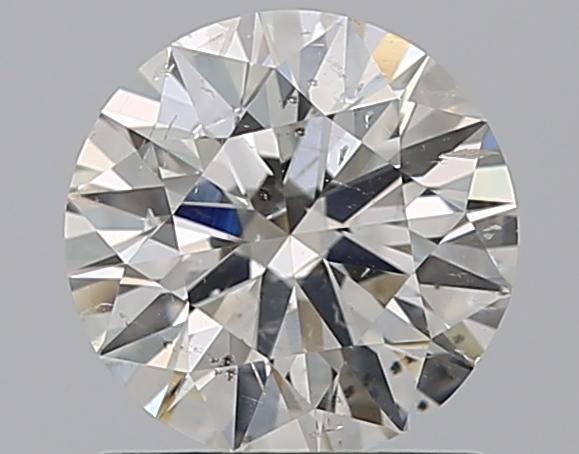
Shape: round
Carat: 1.01
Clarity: SI2
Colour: H
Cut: EX
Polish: EX
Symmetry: VG
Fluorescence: F
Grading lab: GIA
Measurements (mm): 6.42 x 6.46 x 4